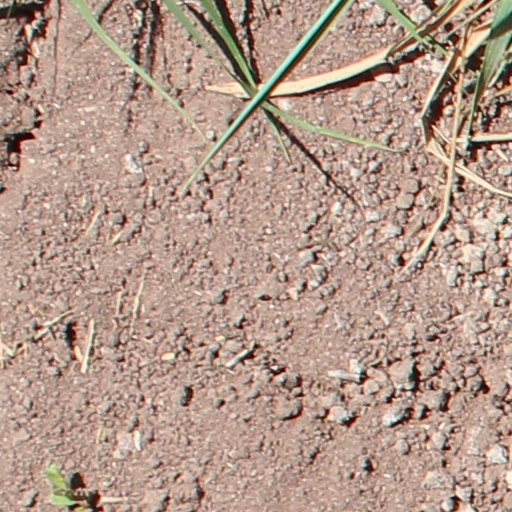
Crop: wheat